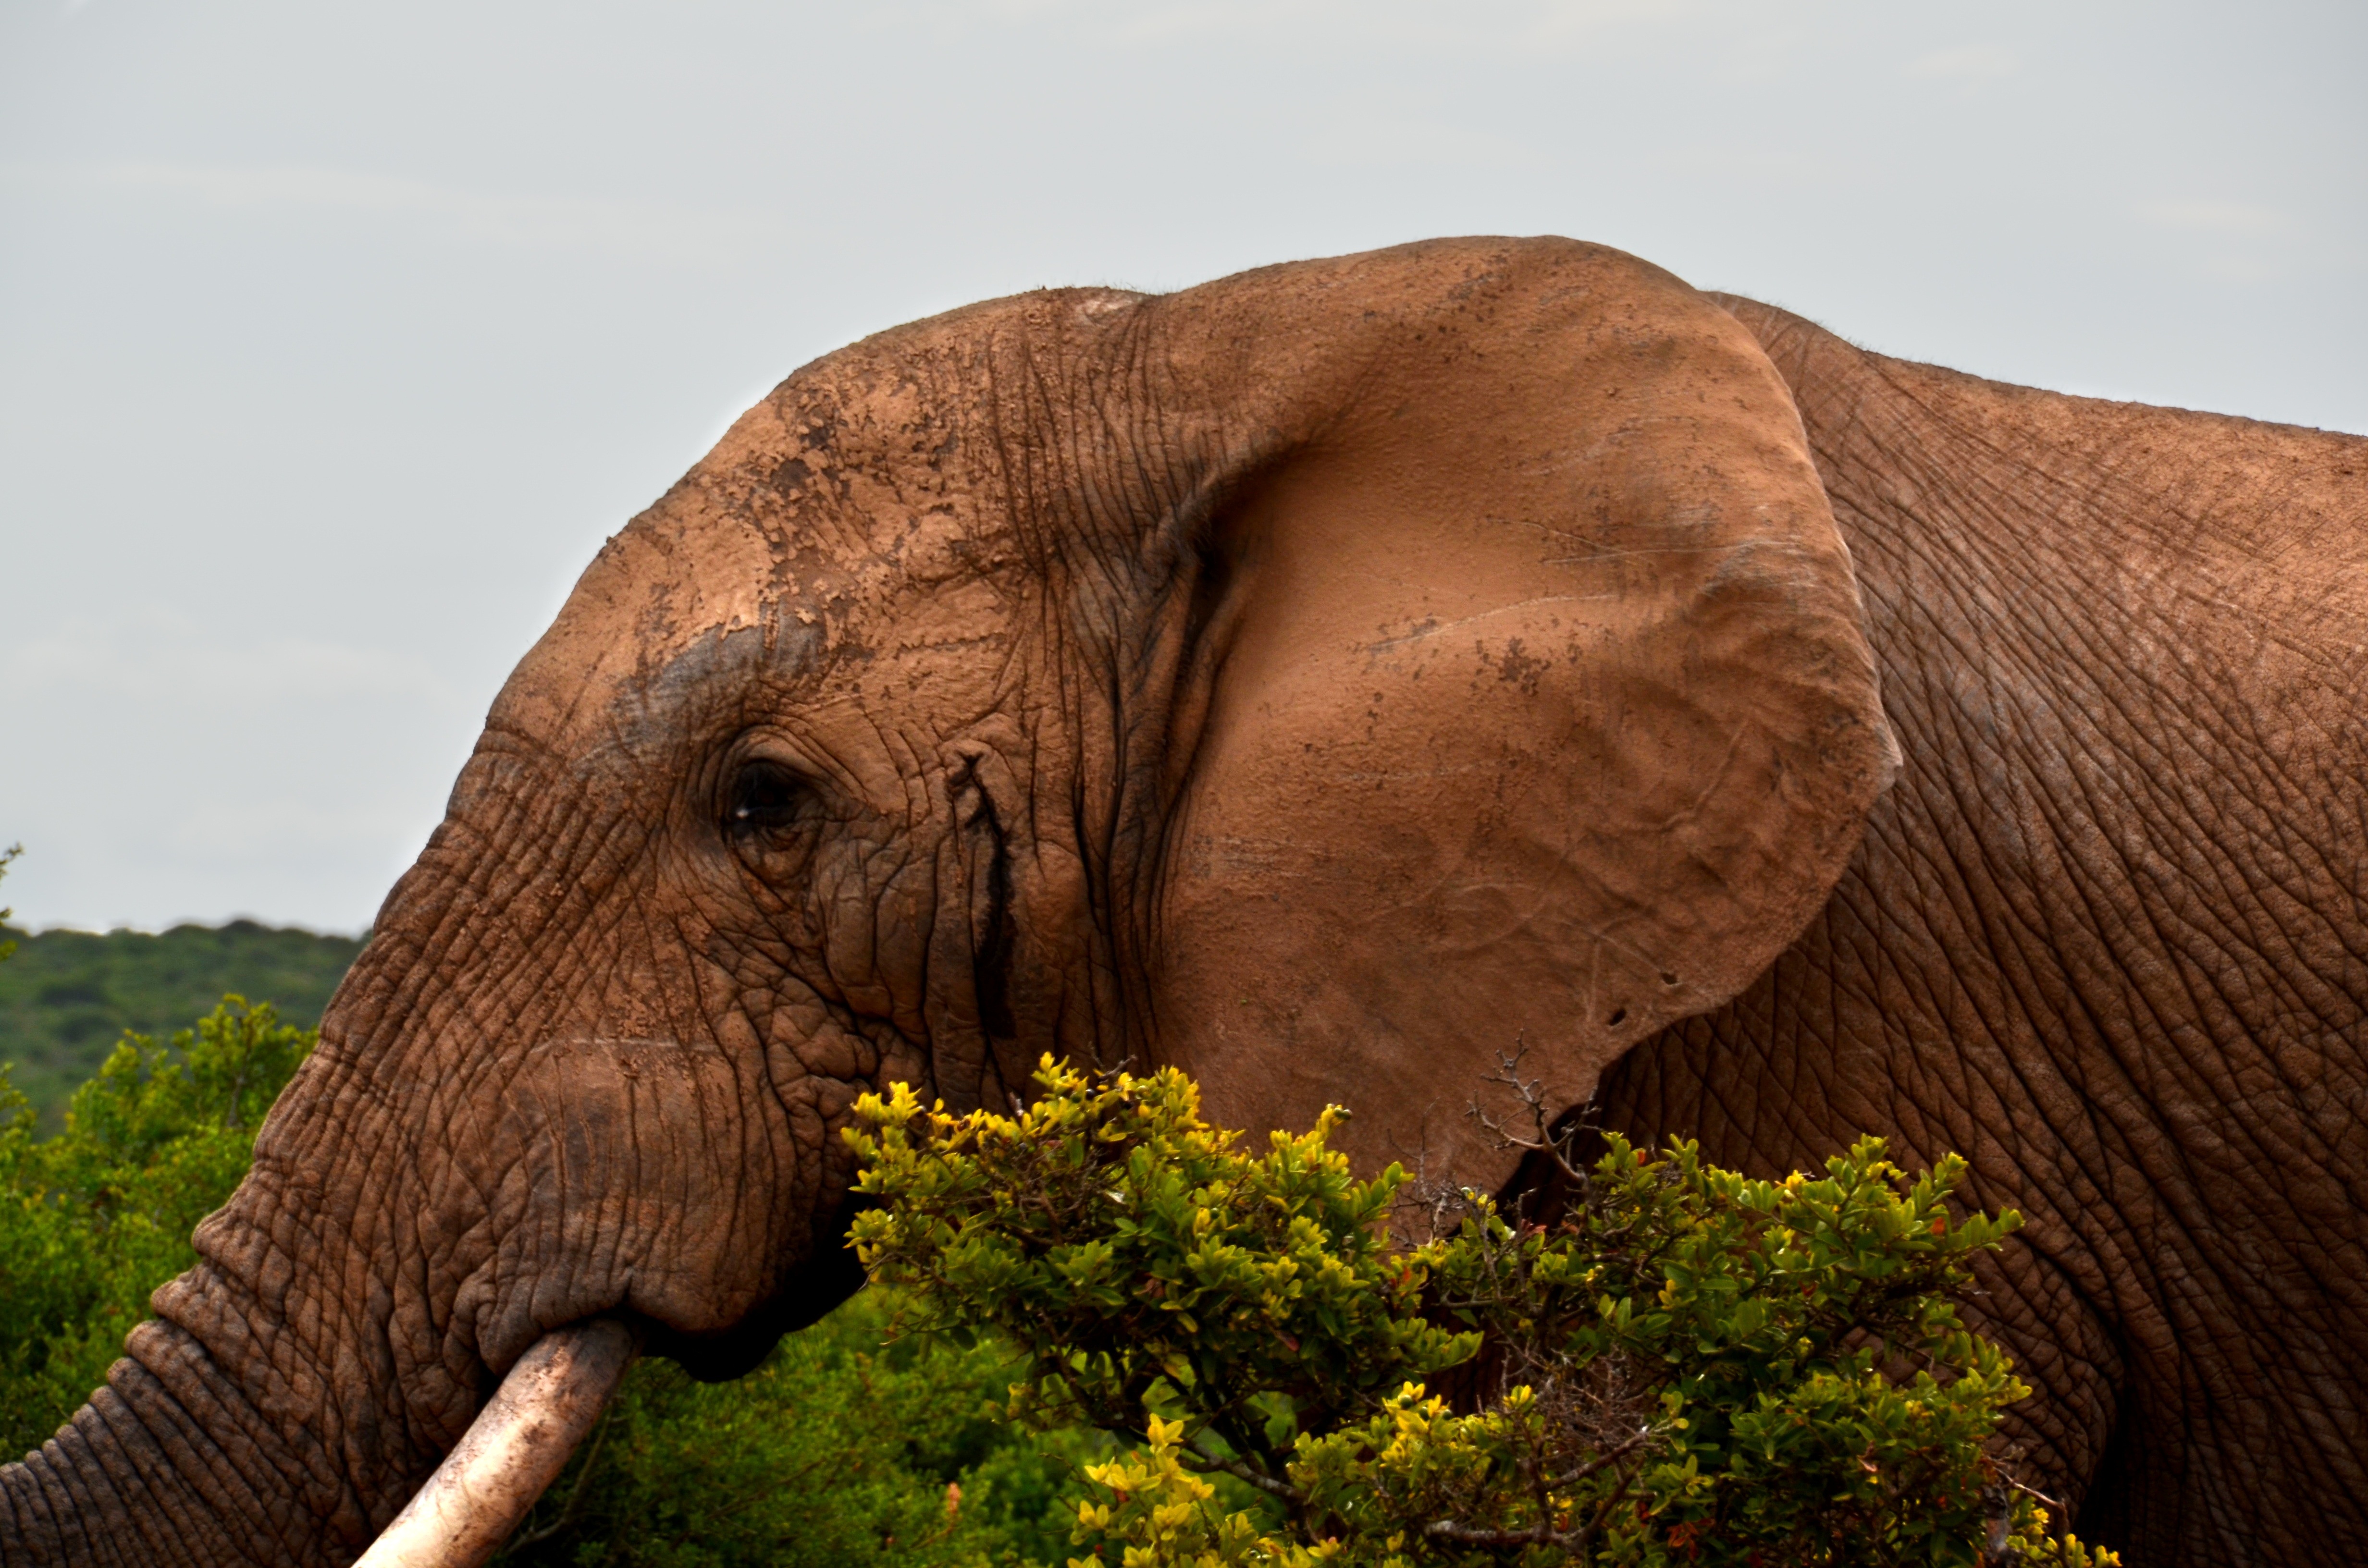
wildlife, africa, mammal, fauna, savanna, elephant, safari, rut, south africa, pachyderm, african bush elephant, big five, mating season, indian elephant, african elephant, elephants and mammoths